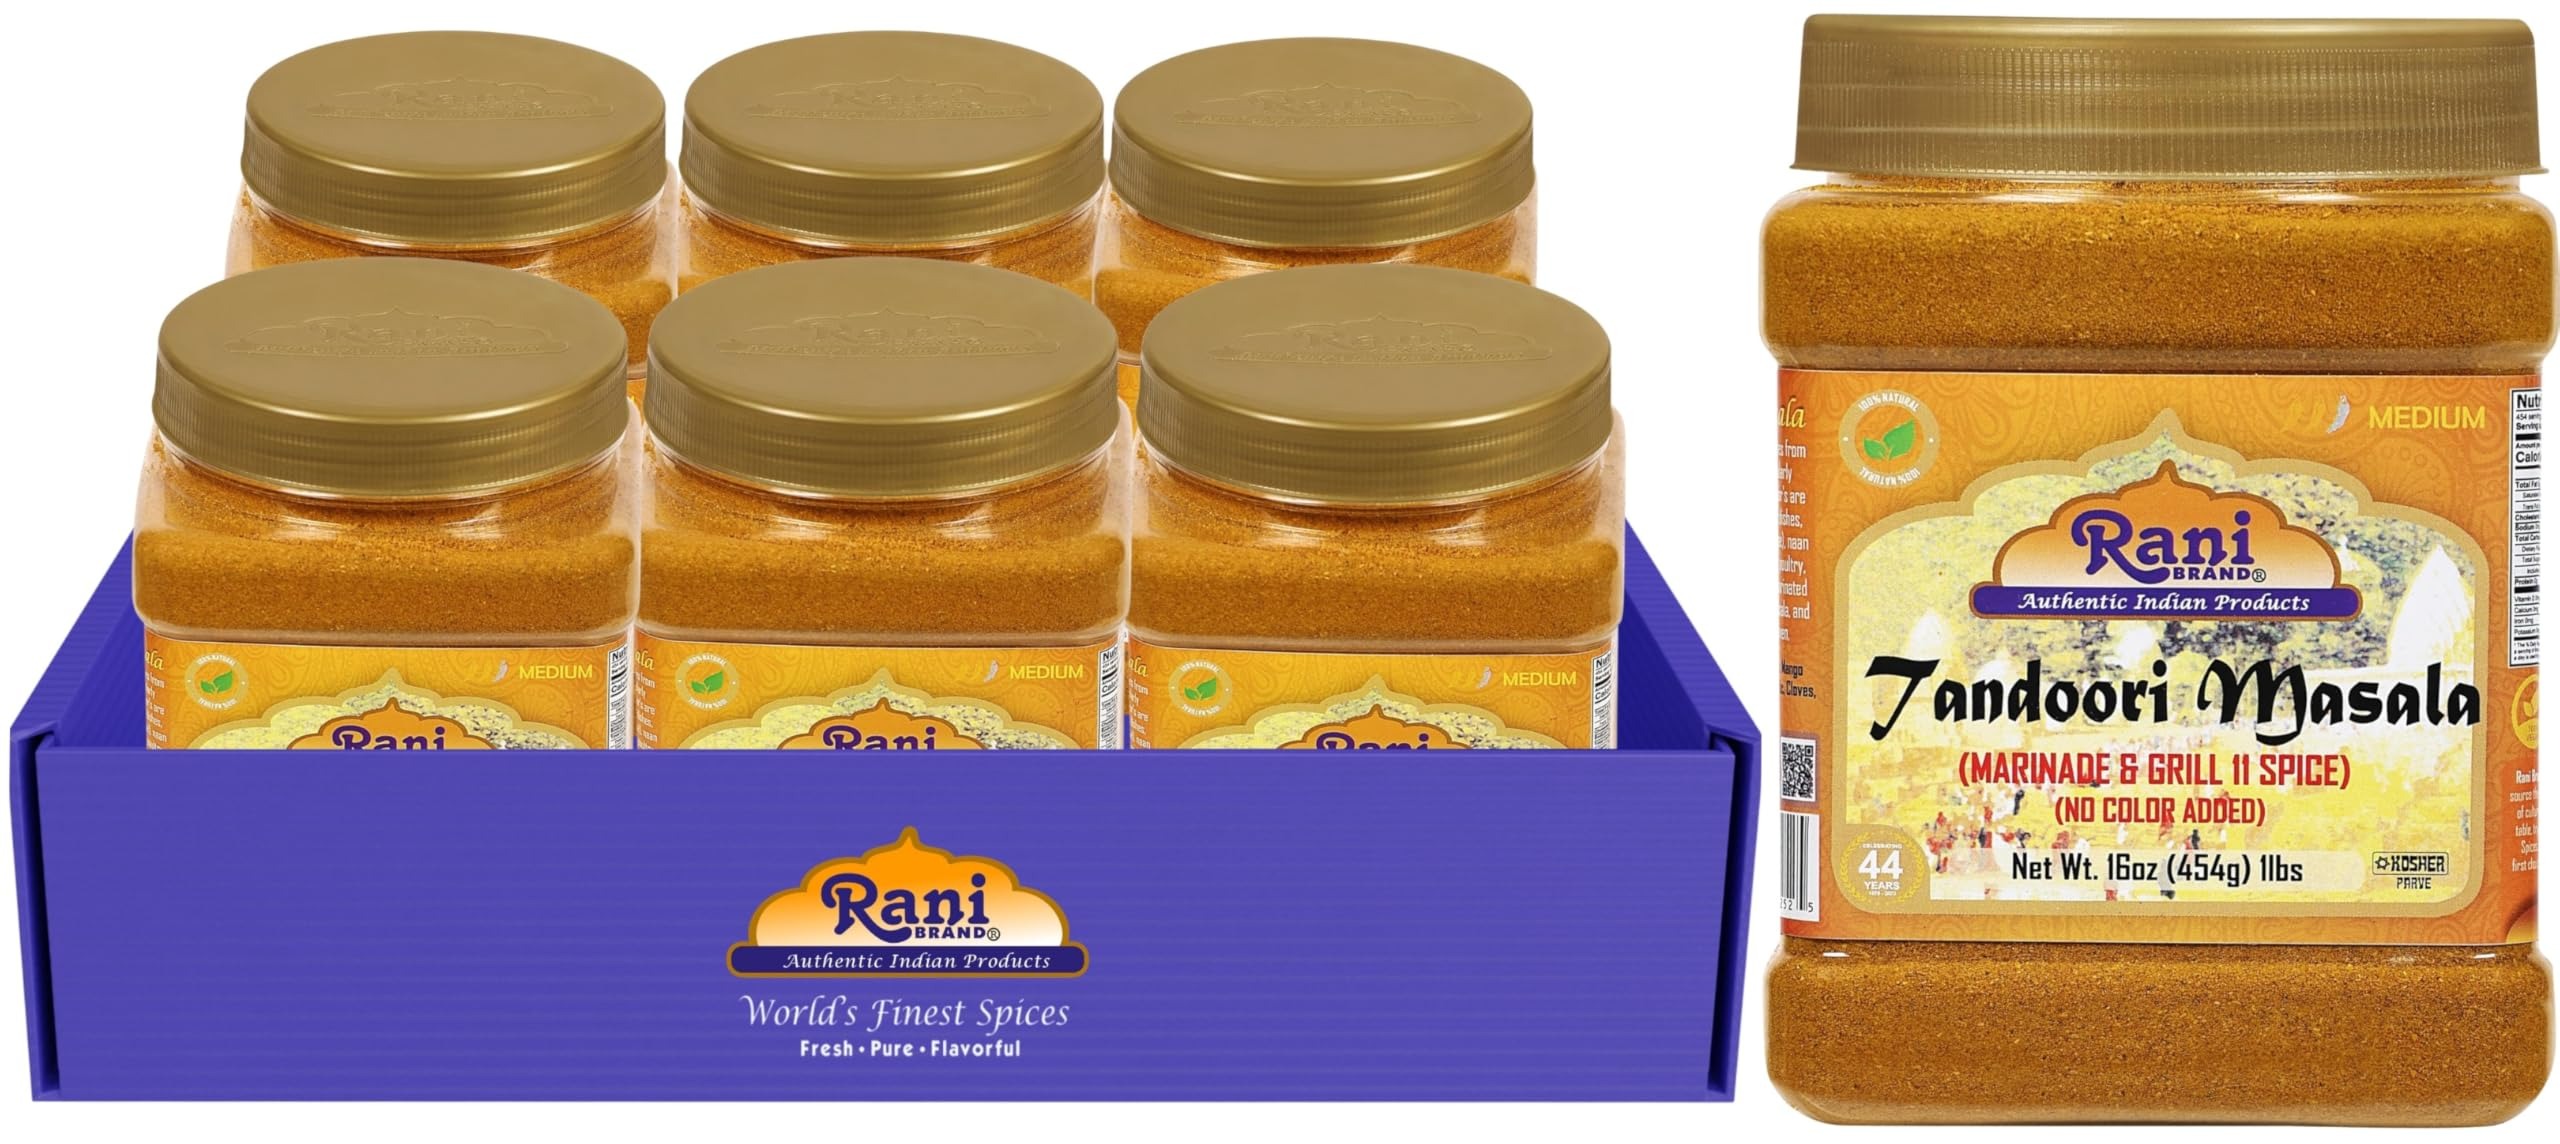
Item Name: Rani Tandoori Masala (Natural, No Colors Added) Indian 11-Spice Blend 16oz (1lb) 454g PET Jar ~ Salt Free | Vegan | Gluten Friendly | NON-GMO | Indian Origin
Bullet Point 1: You'll LOVE our Tandoori Masala by Rani Brand Here's Why: 100% Natural, Non-GMO, No Preservatives, Vegan, Gluten Friendly PREMIUM Gourmet Food Grade Spice.
Bullet Point 2: 🍗Authentic Taste comes from 11 high quality pure spices blended in harmony, not a partial recipe made from 5-6 spices like many other brands
Bullet Point 3: 🍗NEW! Pack of 6! Can be used as a rub or to create curry. Used to to make Tandoori Chicken (Recipe is on the bottle), curry vegetables or our favorite Paneer! (Indian Cheese)
Bullet Point 4: 🍗Rani is a USA based company selling spices for over 40 years, buy with confidence!
Bullet Point 5: 🍗Net Wt. 16oz (1lb) 454g x Pack of 6, Authentic Indian Product, Product of India
Product Description: <b>Tandoori Masala</b>A Little History! <br> The state of Punjab is particularly famous for its Tandoori cuisine, which uses large clay ovens to barbeque meat dishes, breads and creamy lentil stews. Meat, poultry, and seafood are marinated in a mixture of yogurt and Tandoori Masala, and then baked in the traditional clay oven, barbeque grill, or conventional oven. The blend has a fragrant spicy aroma, which is both hot and sour in taste combining strong overtones of cumin and coriander.
Value: 96.0
Unit: Ounce

Price: 102.99